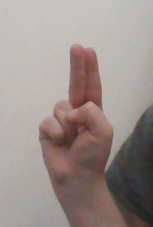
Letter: taa